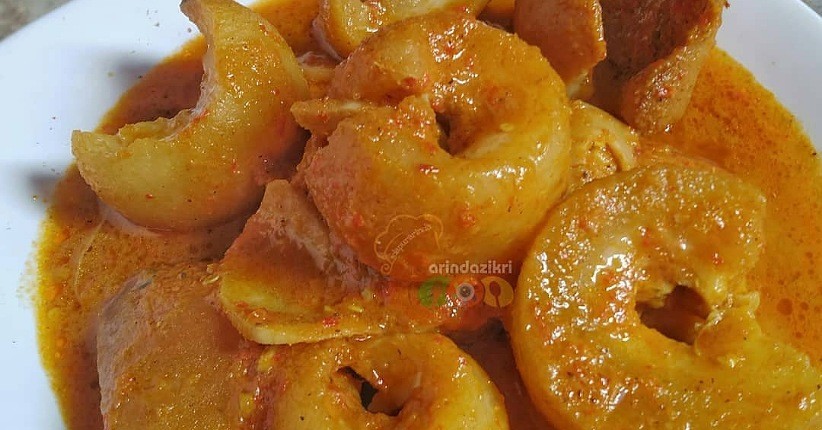
Label: gulai_tunjang